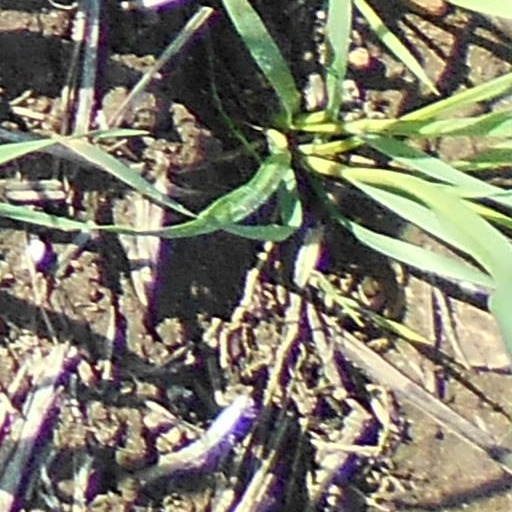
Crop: wheat